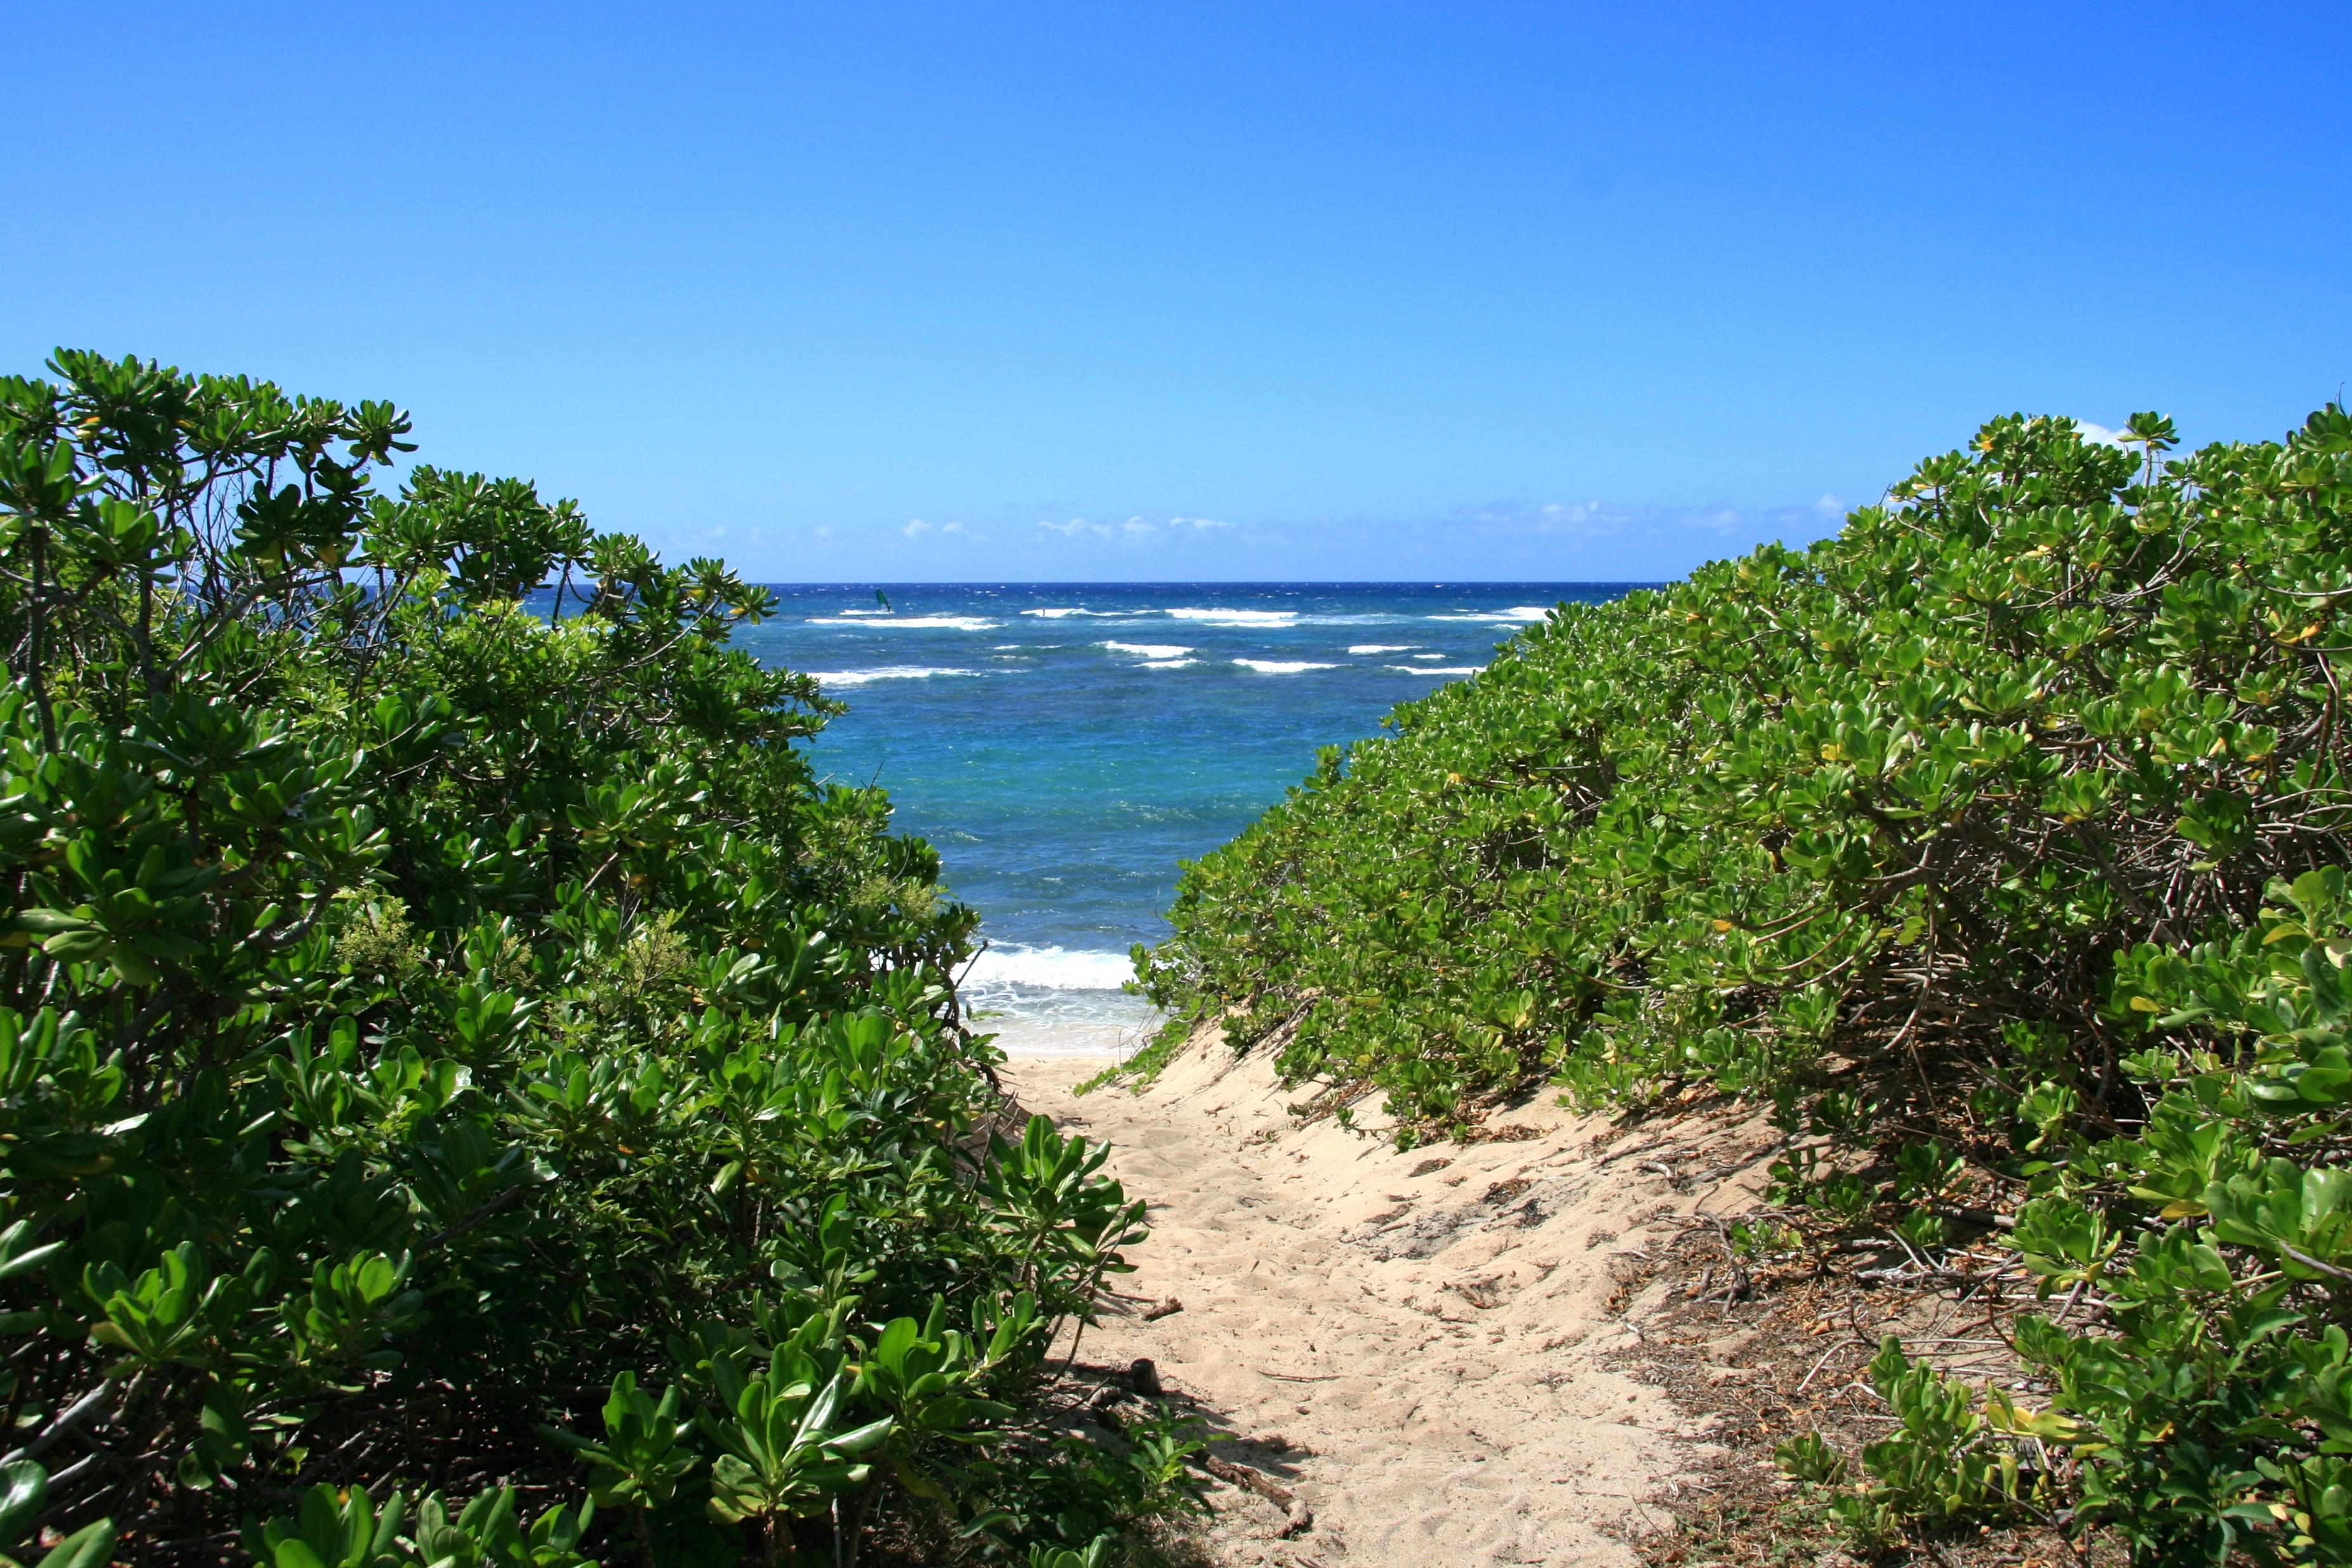
beach, landscape, sea, coast, water, nature, path, pathway, outdoor, sand, ocean, shore, wave, summer, vacation, jungle, paradise, seascape, bay, blue, body of water, vegetation, habitat, tropics, natural environment